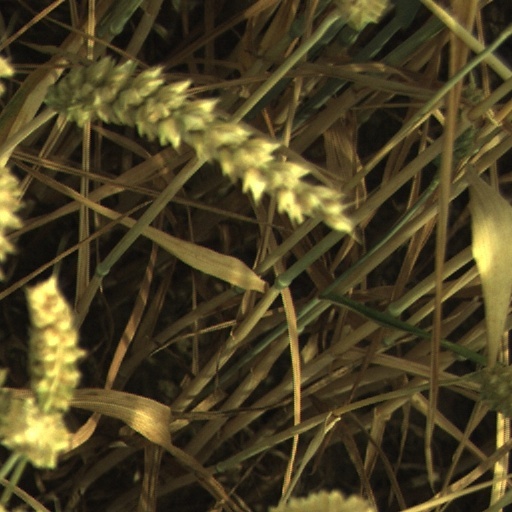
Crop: wheat